Refugee children

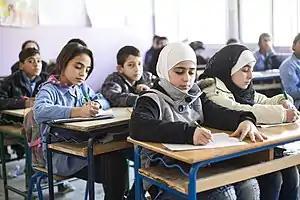
Syrian refugee students attend a school in Lebanon.

If refugee education programs exist they are weak in impact because they lack structure. The United Nations High Commissioner for Refugees (UNHCR) stresses the importance of including refugee education in national and city planning, in order to attain consistency in funding and curriculum. There need to be policies and programs in place to help refugees and immigrant children. Refugee children experience so many changes and hardships, including disruptions in their schooling; schools need to be a grounding and stable place for them, otherwise they will not learn to their best potential. Schools need to help students navigate everyday life in a foreign place. Schools are also protection for refugee and immigrant children who are particularly vulnerable to trafficking and other forms of violence and forced labor due to a lack of knowledge of their host societies.